Abdoulaye Doucouré

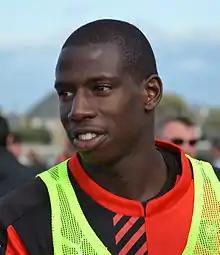
Doucouré with Rennes in 2015

Abdoulaye Doucouré (born 1 January 1993) is a professional footballer. Born in France, he played for the Mali national team.